Battle of Arnhem

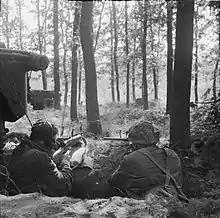
Two troopers dug in near Oosterbeek on 18 September, showing the woodland fought in on the western side of the British perimeter.

By now, the 1st Airborne Division was too weak to attempt to reach Frost at the bridge. Eight of the nine infantry battalions were badly mauled or scattered and only the 1st Battalion, The Border Regiment existed as a unit. Urquhart made the difficult decision to abandon the 2nd Parachute Battalion to fend for itself. By forming a defensive perimeter around Oosterbeek and securing the Driel ferry crossing, Urquhart hoped to hold out until XXX Corps could reach them and establish a new bridgehead over the Rhine.